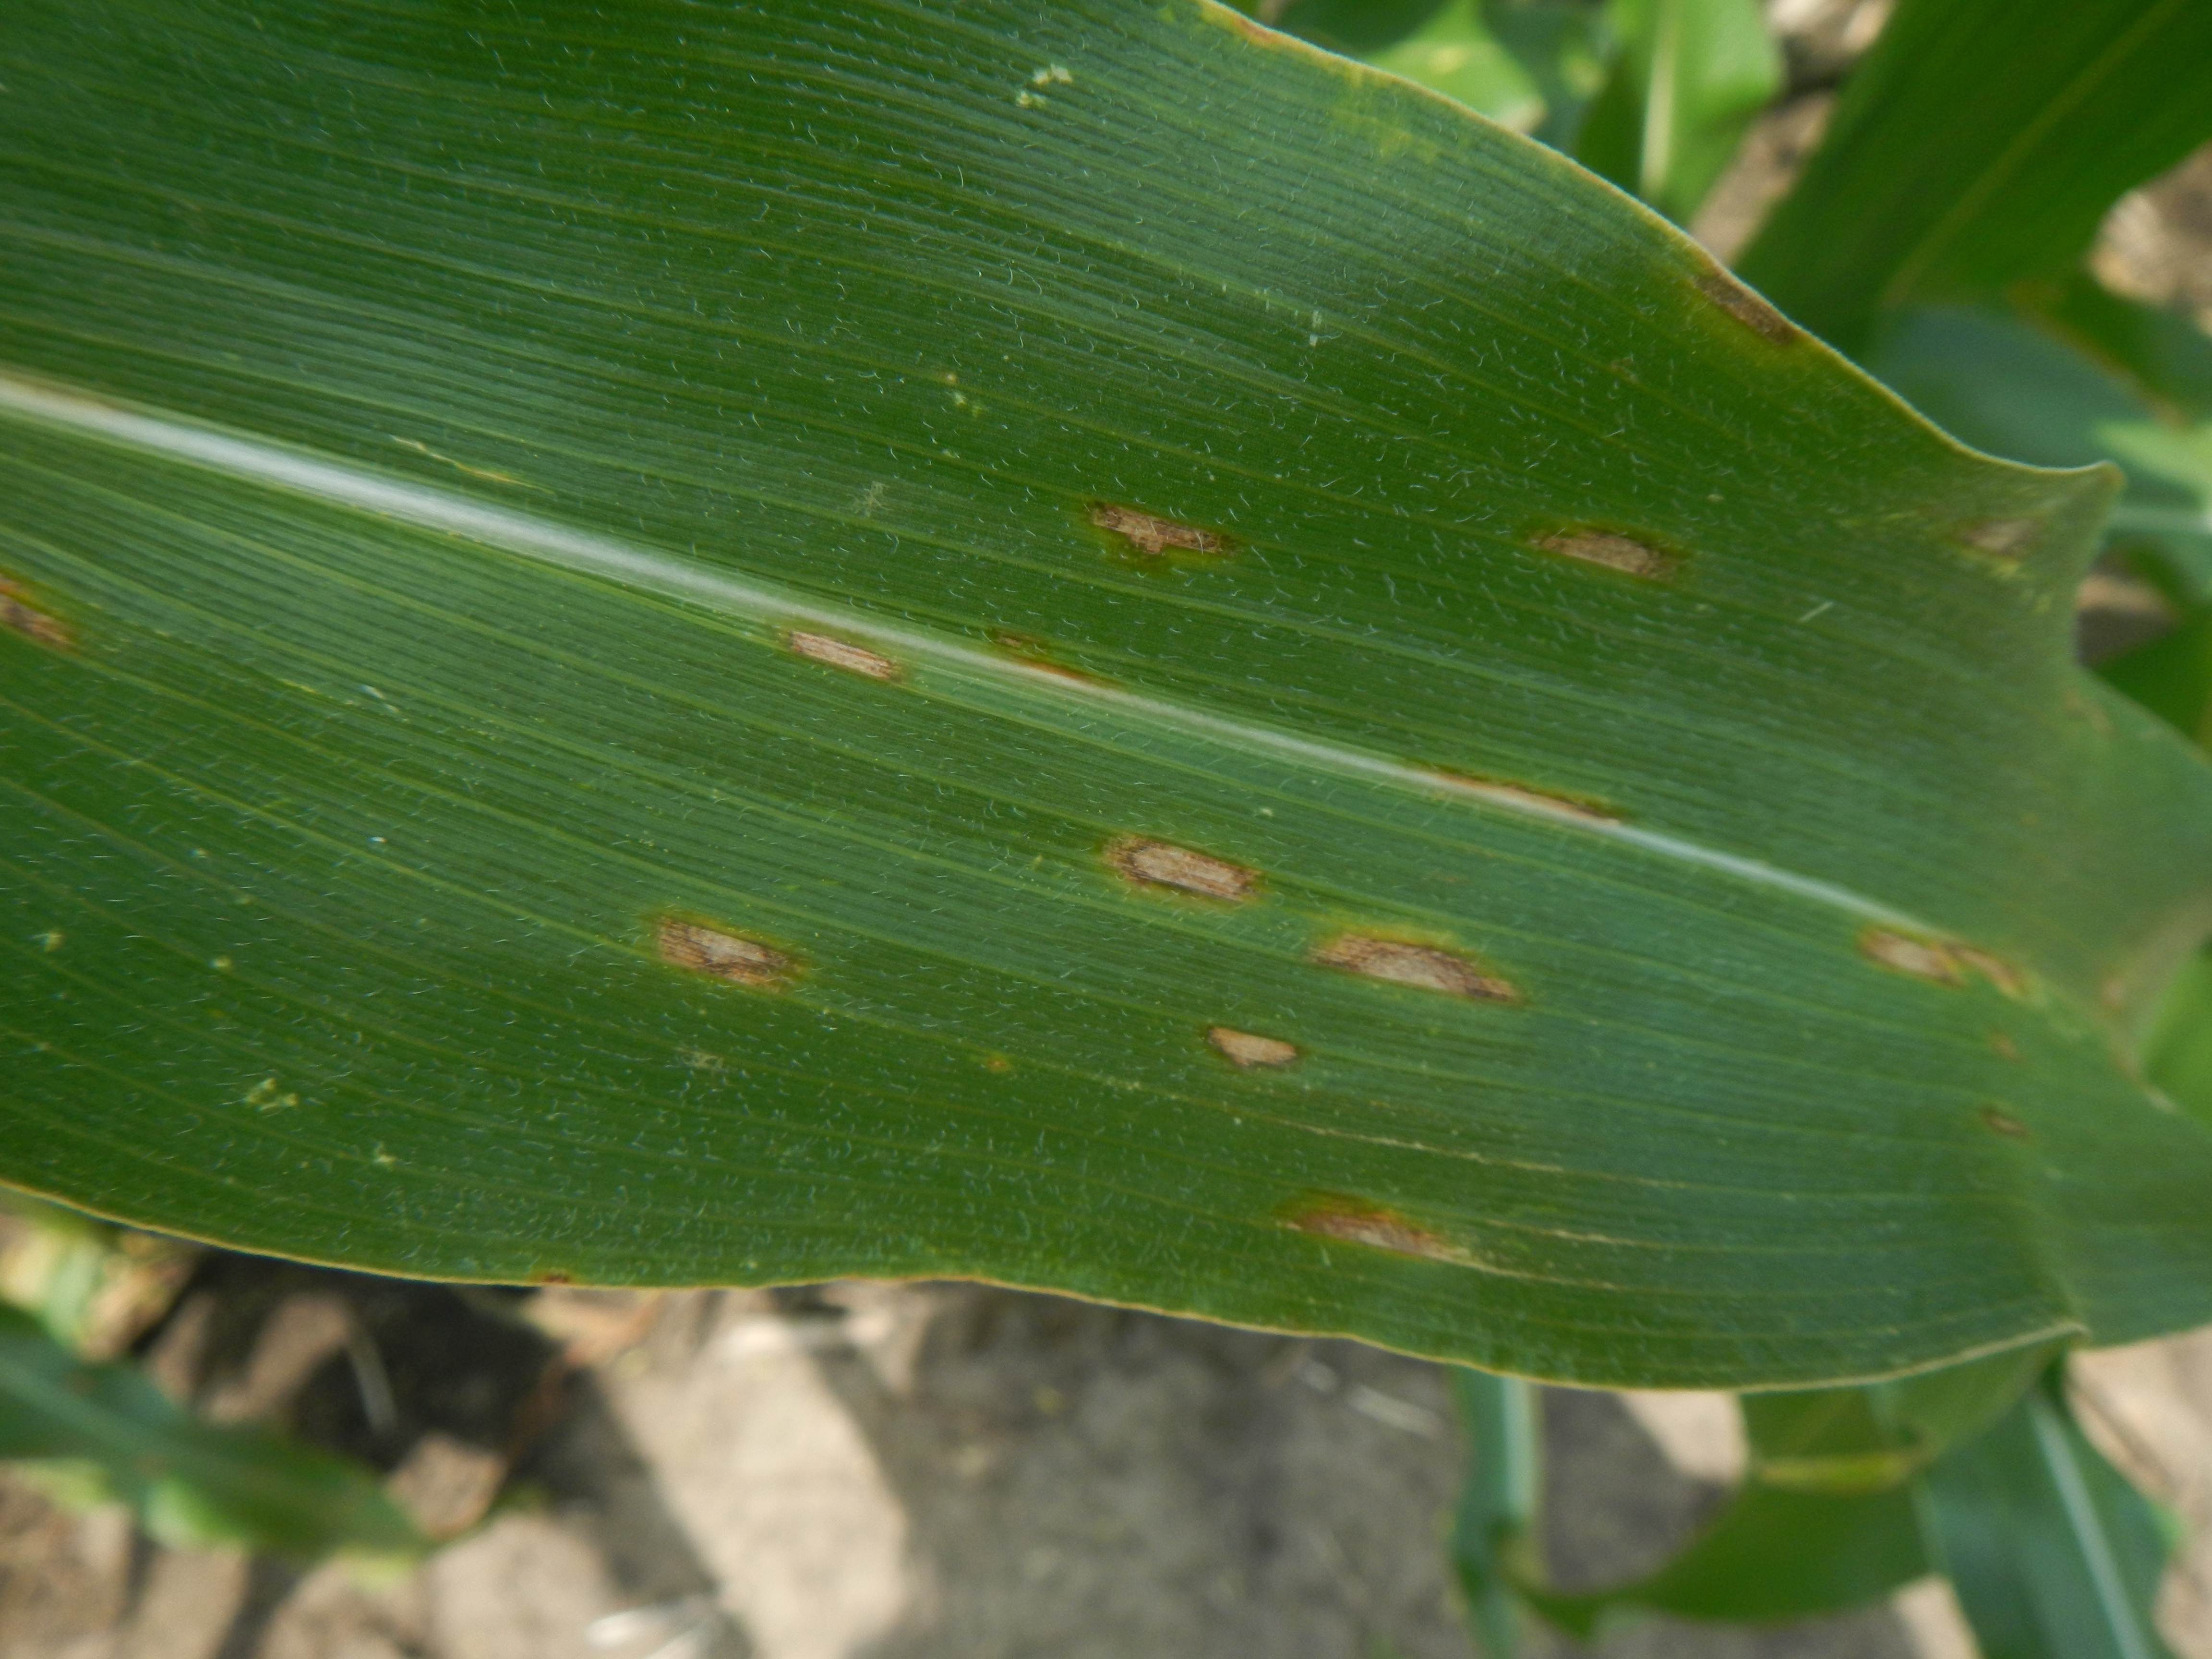
Labels: Corn leaf blight